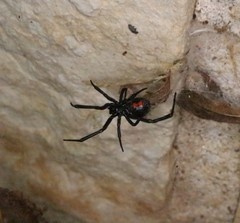
Species: Lactrodectus_hesperus